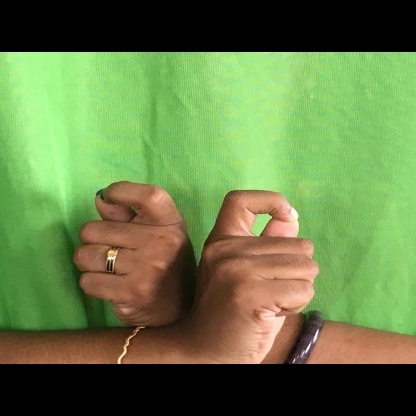
Mudra: Berunda